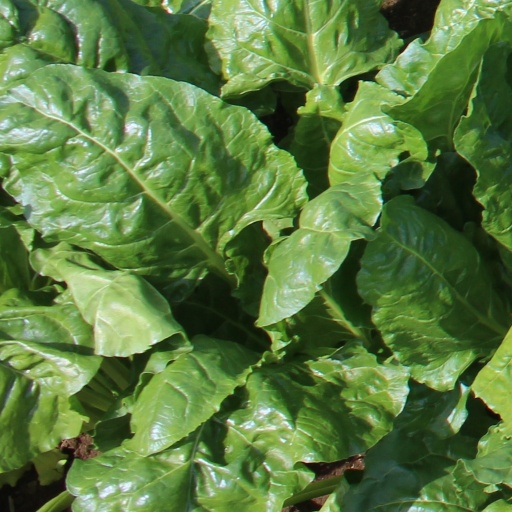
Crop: sugar beet